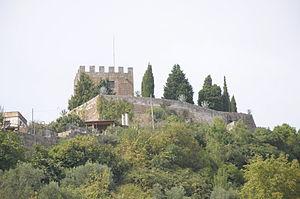
Cet article recense les monuments nationaux du district de Viseu, au Portugal.